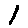
Label: 1